William Sanford Pennington

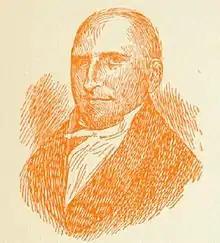

William Sanford Pennington (1757 – September 17, 1826) was a United States Attorney for the District of New Jersey, an associate justice of the Supreme Court of New Jersey, the sixth governor of New Jersey and a United States district judge of the United States District Court for the District of New Jersey.